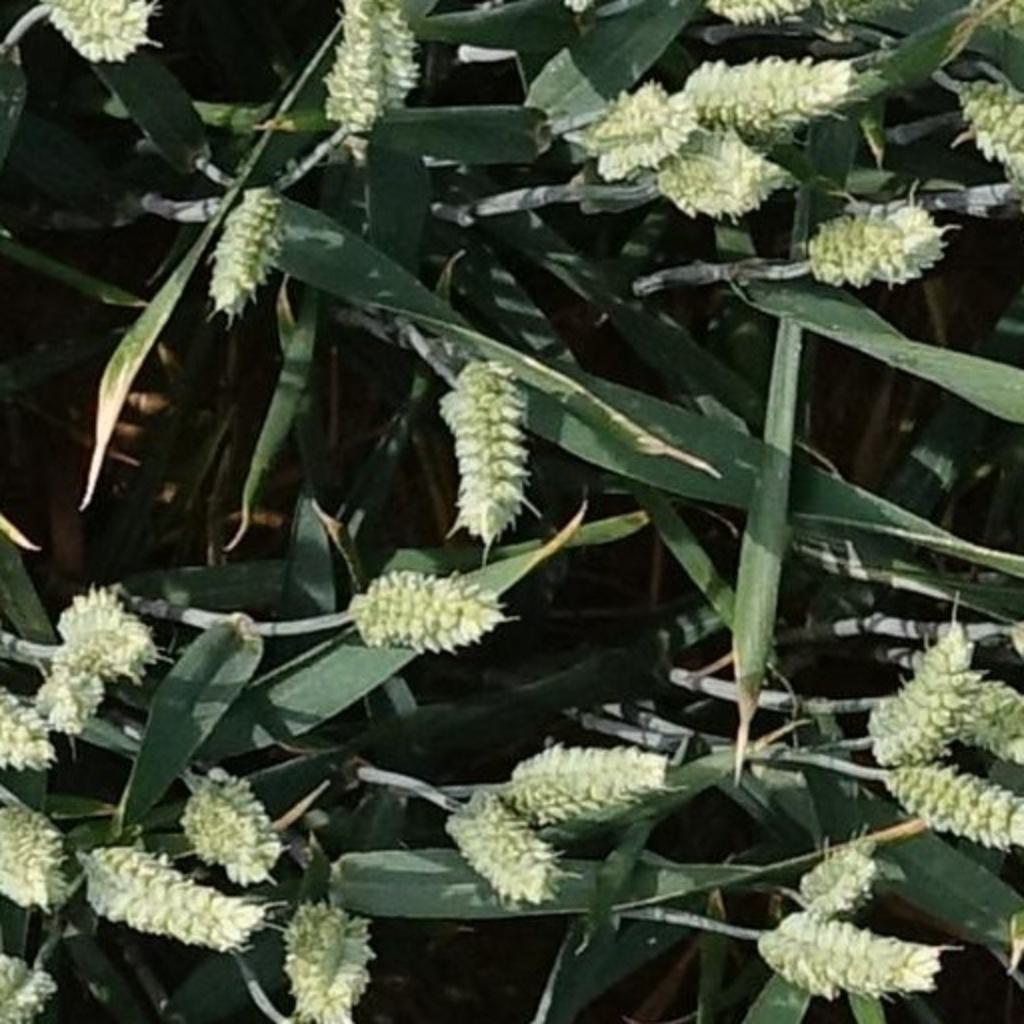
Country: France
Location: Mons
Wheat development stage: Filling